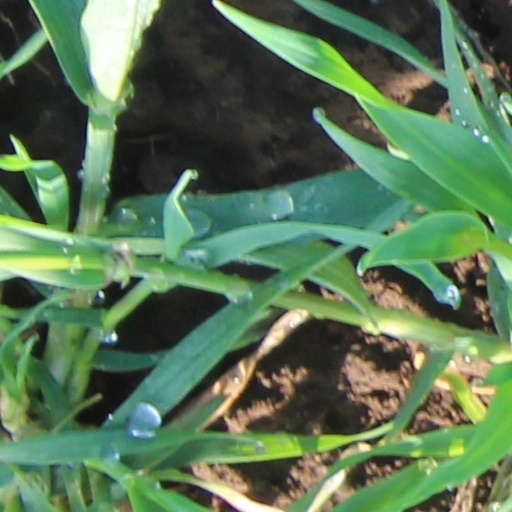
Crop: wheat